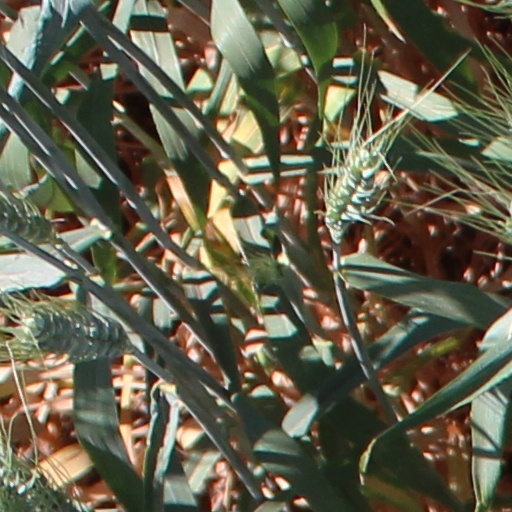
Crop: wheat